Tenhipalam

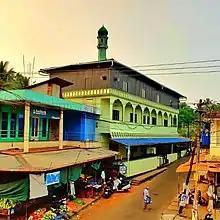
Devathiyal

Devathiyal is a small town near Calicut University Engineering College (IET). Devathiyal town is located 1 kilometer east of Kohinoor on NH-17, on the road from Kohinoor to Calicut International Airport (Karipur). This village was also on a cart route that used to carry goods from the east to Kozhikode in ancient times. The Noorul Islam Madrasa near Muhiyuddin Juma Masjid is located in Devathiyal town; it is also a polling station in the Thenhipalam panchayath. The east side of Devathiyal town is bordered by Pallikkal Panchayath, while the south side is known as Devathiyal Parambu, which belongs to the 7th ward of Tenhipalam Panchayath.